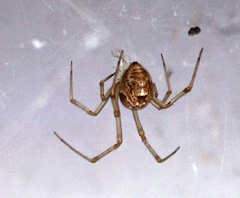
Species: Parasteatoda_tepidariorum